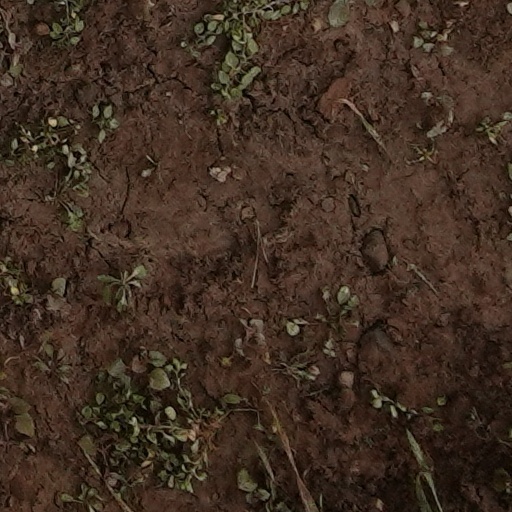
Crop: wheat